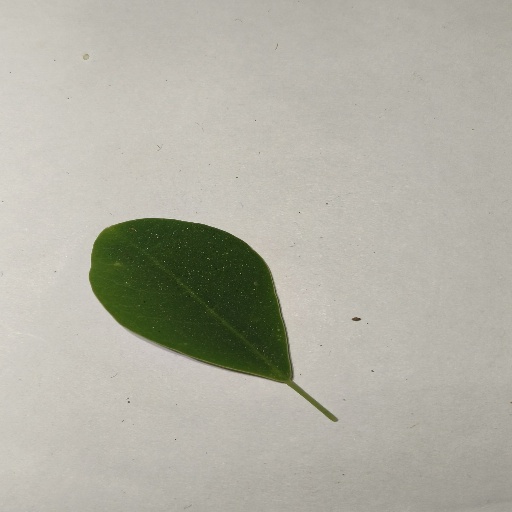
Species: Sojina
Leaf condition: Healthy Leaf